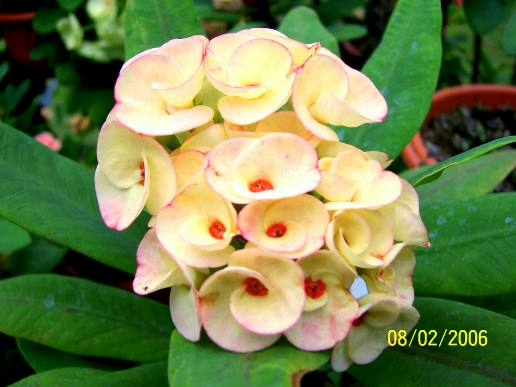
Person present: No